Guilin West railway station

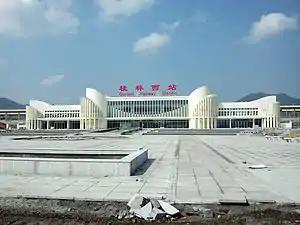

Guilin West railway station, serves the city of Guilin, in Guangxi. It is a stop on the Guiyang–Guangzhou high-speed railway.